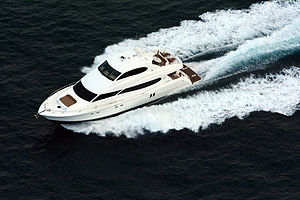
Motorbåd
Lazzara 80 Sky Lounge med lukket bro.
En motorbåd er betegnelsen for en båd, der sejler ved hjælp af motor; fx dampdrevet, dieseldrevet eller benzindrevet, til forskel fra robåd og sejlbåd.